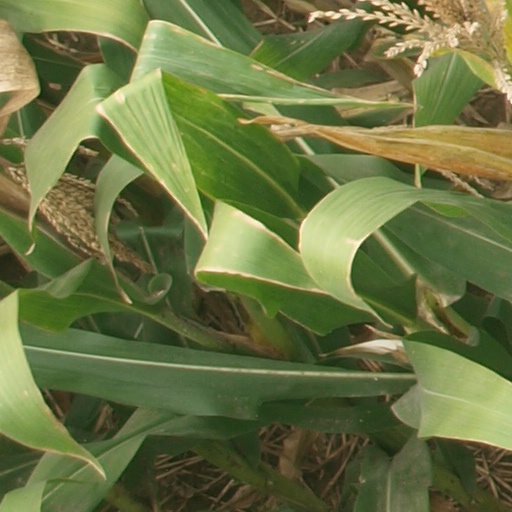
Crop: maize; corn